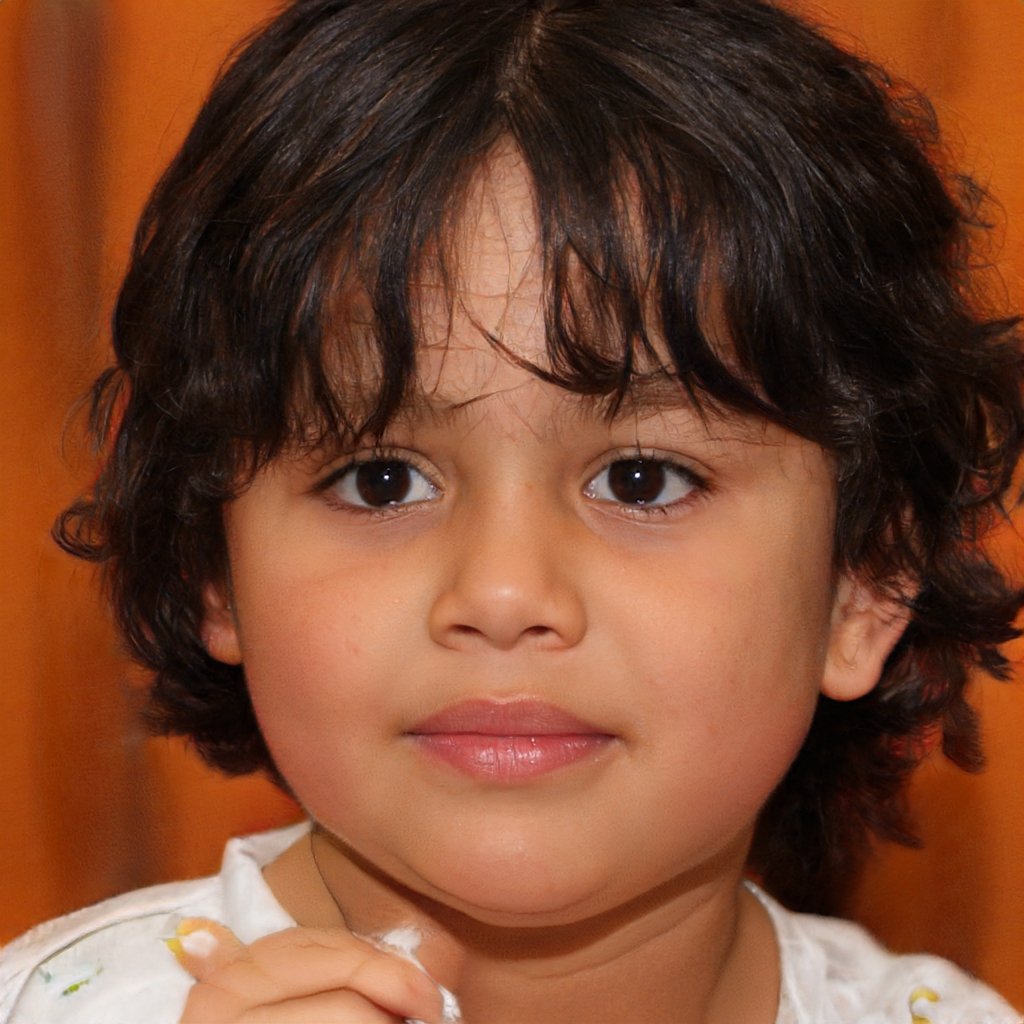
Portrait style: Real Portrait